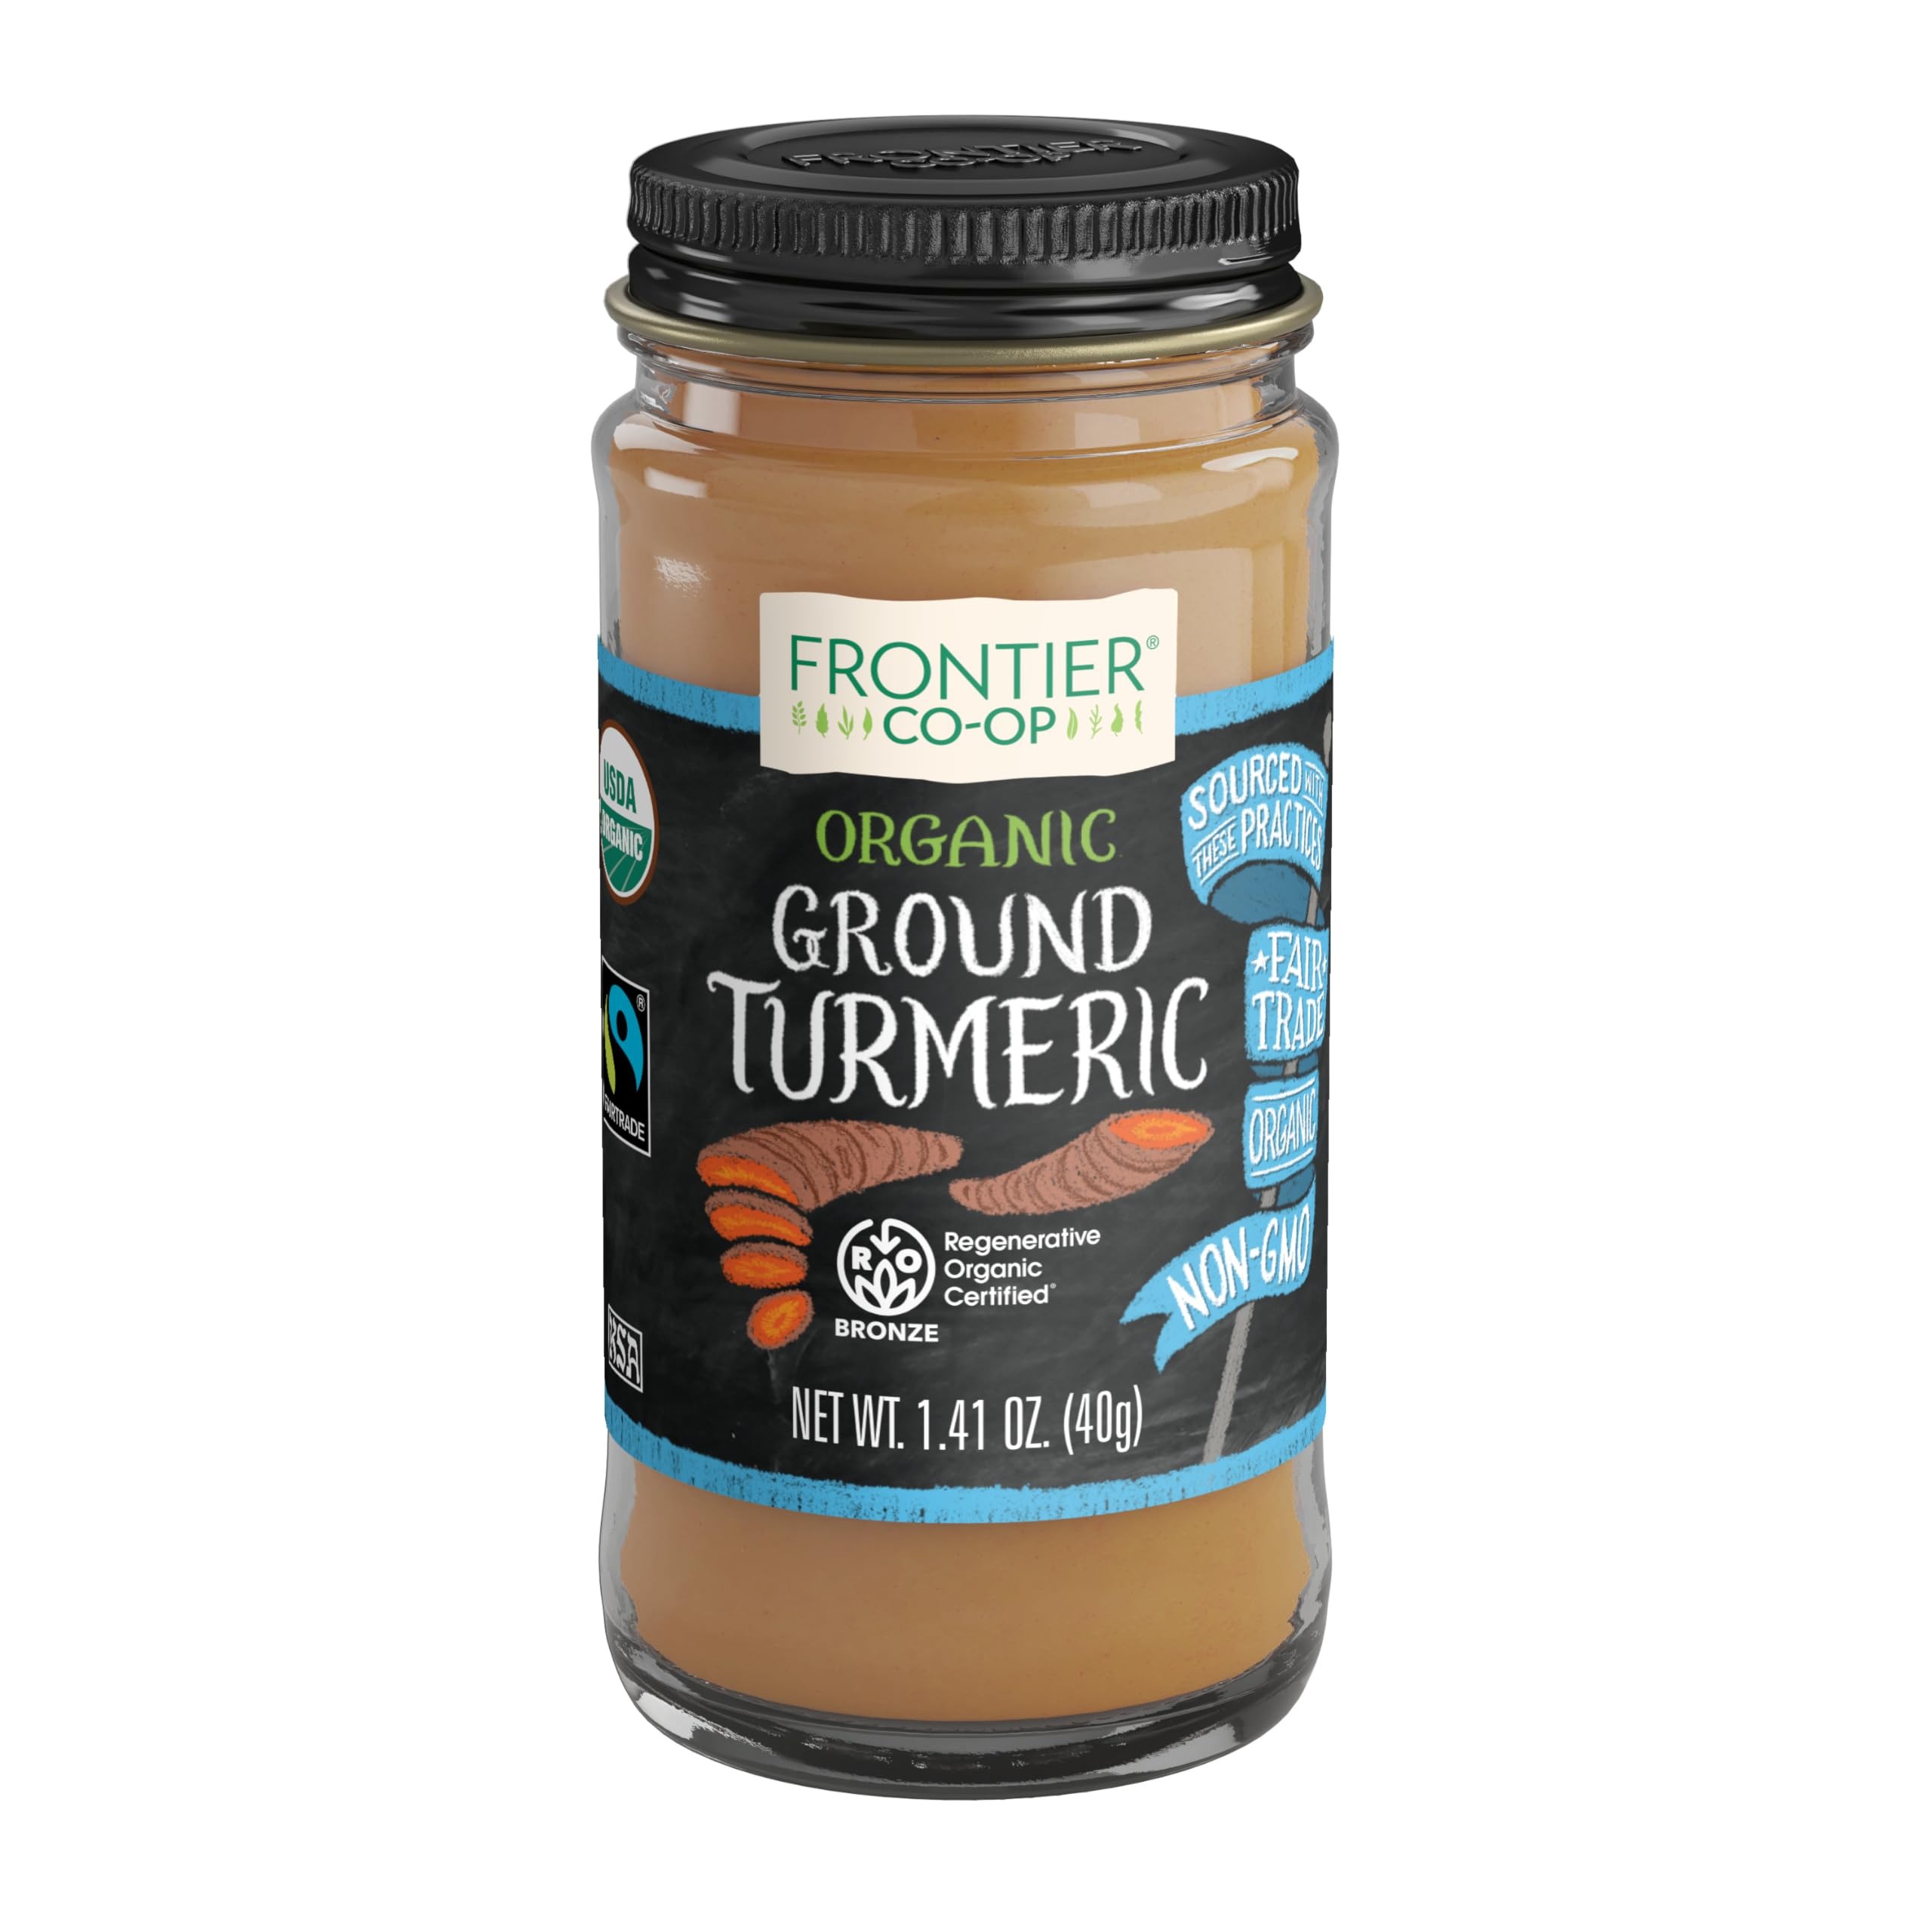
Item Name: Frontier Co-op Ground Turmeric Root, 1.41 Ounce Jar, Regenerative Organic Certified
Bullet Point 1: TURMERIC ROOT - Frontier Co-op Regenerative Organic Certified Ground Turmeric delivers a vibrant golden-yellow color, earthy aroma, and ginger-pepper flavor, ideal for curries, East Indian dishes, and global savory recipes.
Bullet Point 2: BEST USES - Adds vibrant color and earthy flavor to curries, soups, and rice dishes. Perfect for smoothies, golden milk, and wellness recipes. Enhances marinades, roasted vegetables, and salad dressings.
Bullet Point 3: REGENERATIVE ORGANIC - Frontier Co-op was first in the U.S. to offer fair trade spices, now advancing sustainability with Regenerative Organic Certified spices that enrich soil, protect animals, and uplift farmers worldwide.
Bullet Point 4: EXCEPTIONAL FLAVOR, RESPONSIBLY SOURCED - Use responsibly-sourced spices to elevate your meals and give back to the planet through sustainable farming practices - adding flavor, depth and meaning to everything you create.
Bullet Point 5: ABOUT US - We are Frontier Co-op, a global leader in natural and organic products. As an ethically committed herb and spice company, we are united by our mission to put people and planet before profits.
Value: 1.41
Unit: Ounce

Price: 6.69